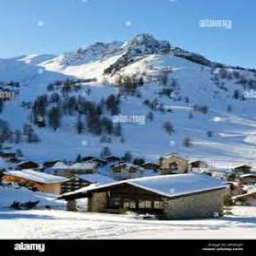
malbun ski resort lichtenstein